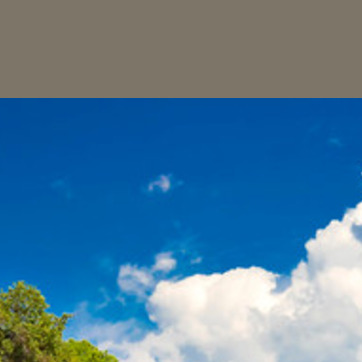
Material: sky